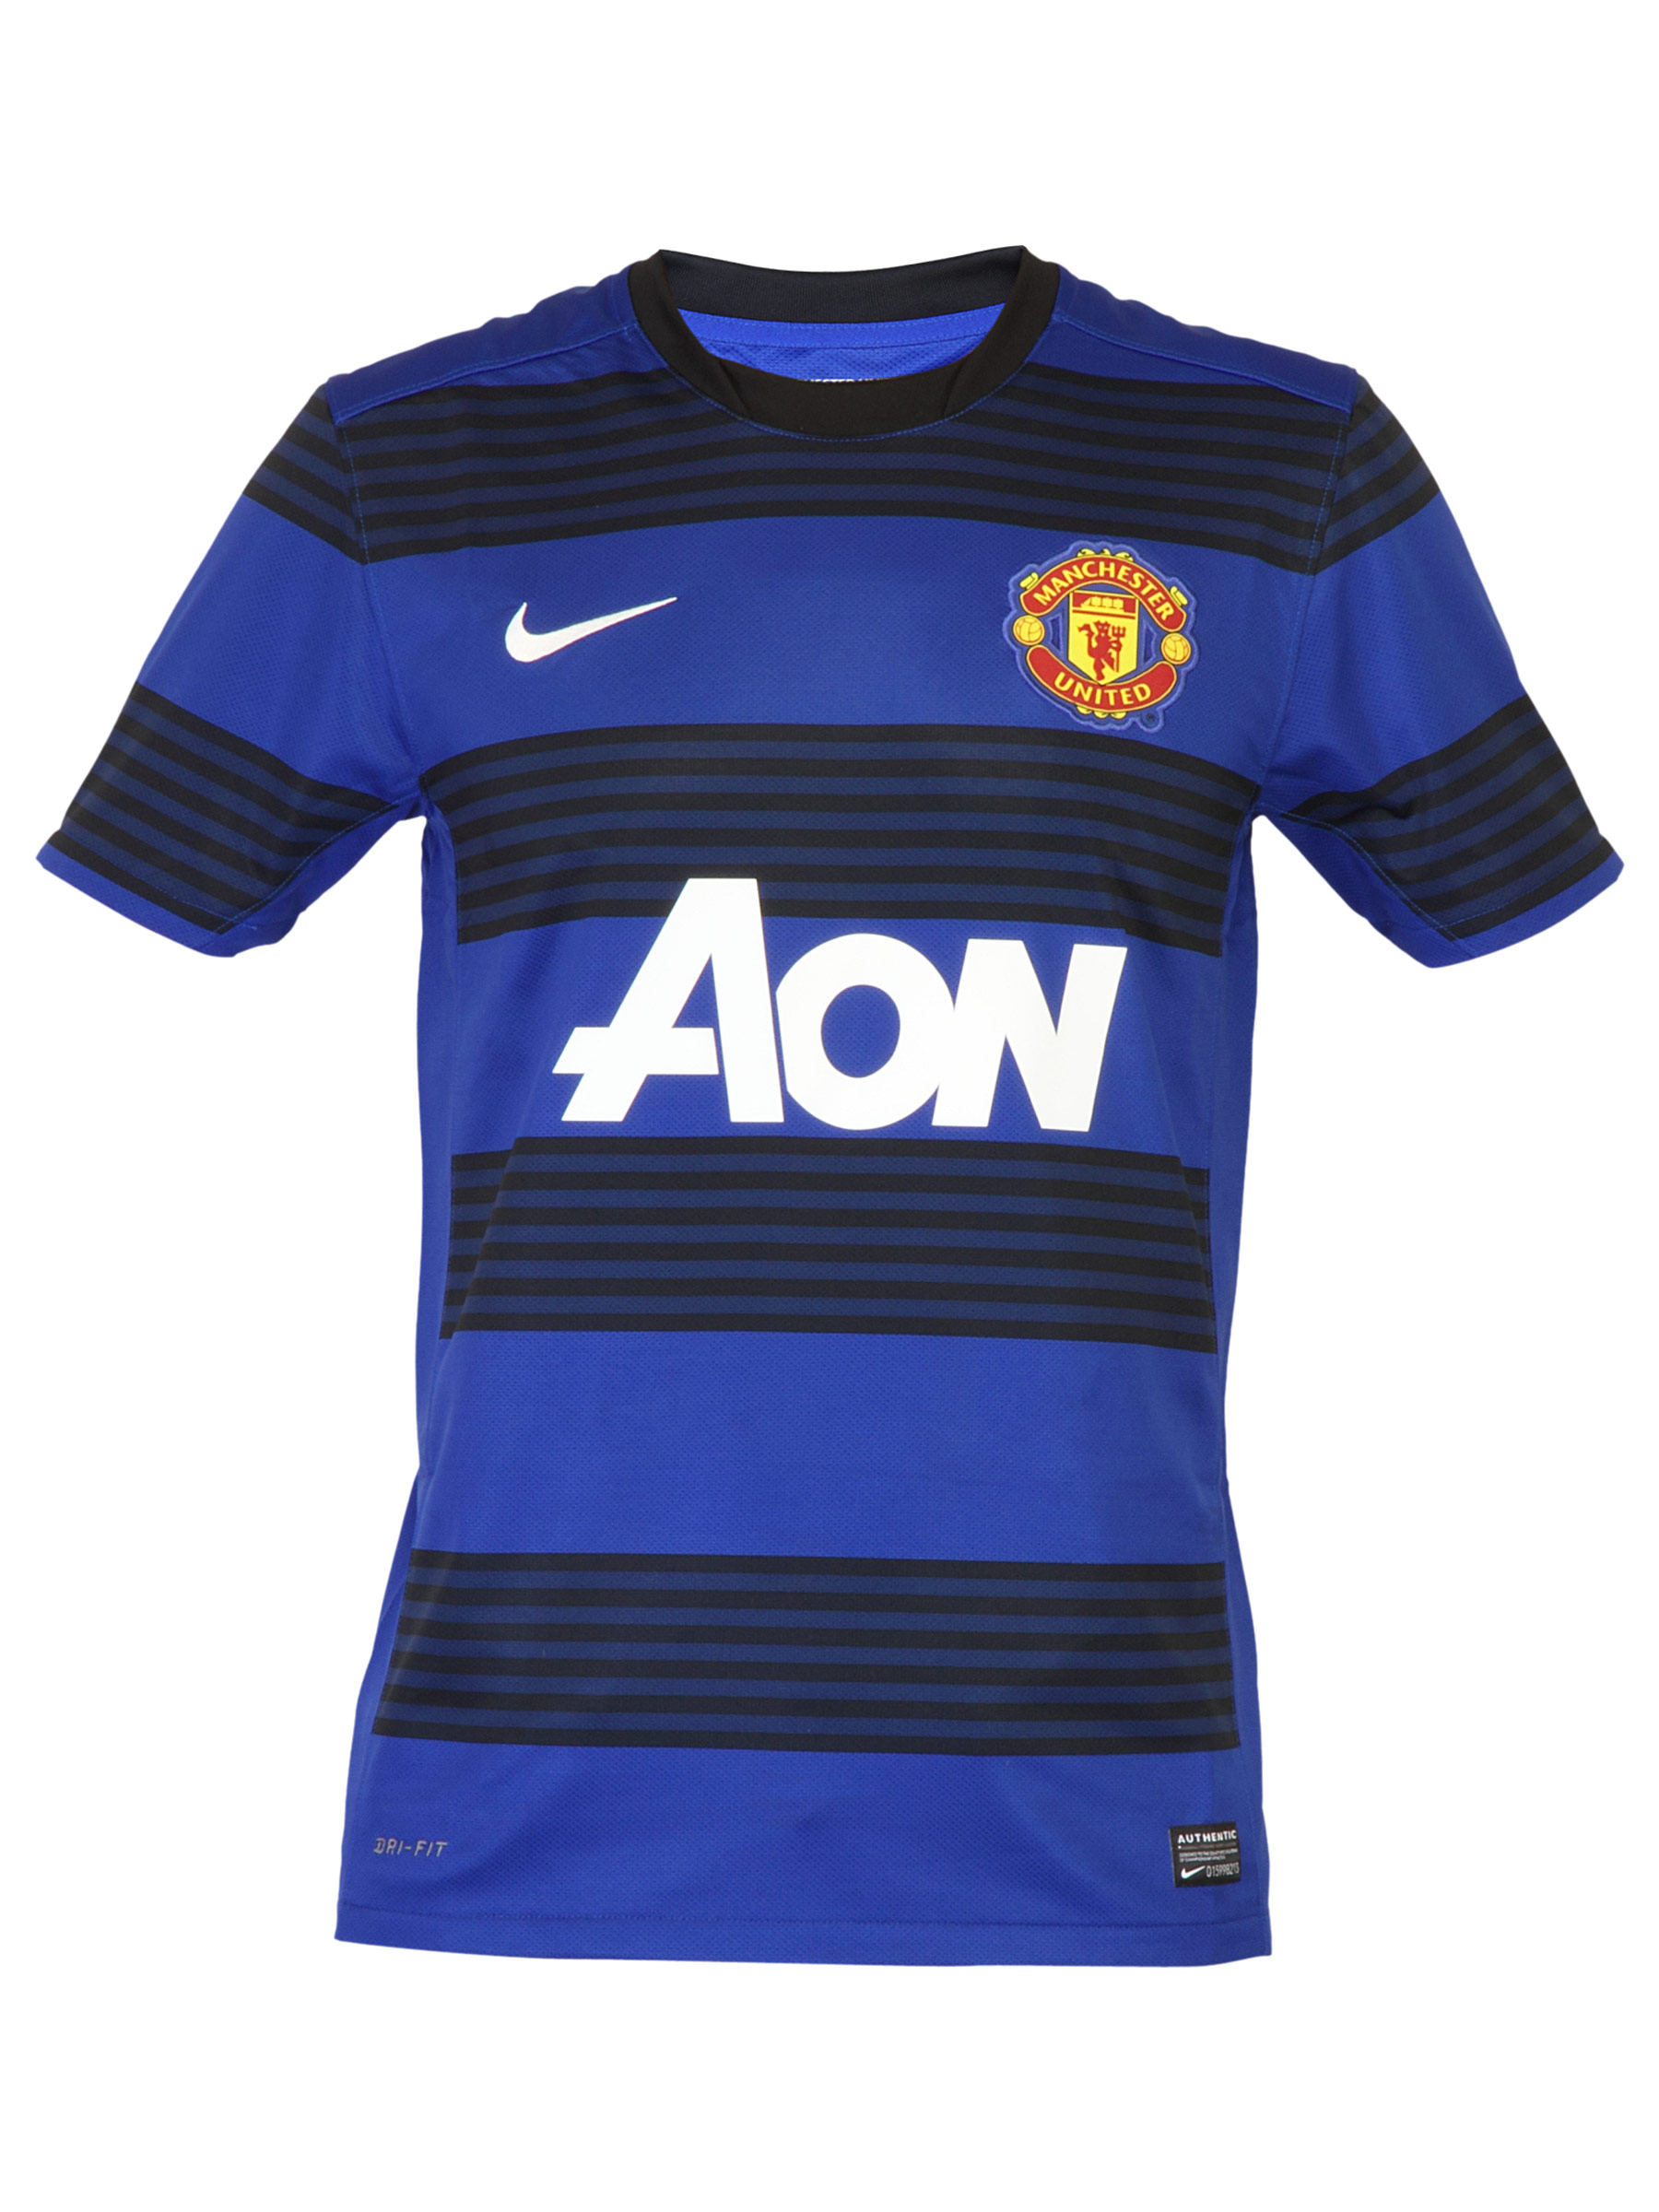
Nike Men Blue Manchester United Jersey
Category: Apparel / Topwear / Tshirts
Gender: Men
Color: Blue
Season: Fall 2011
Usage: Sports